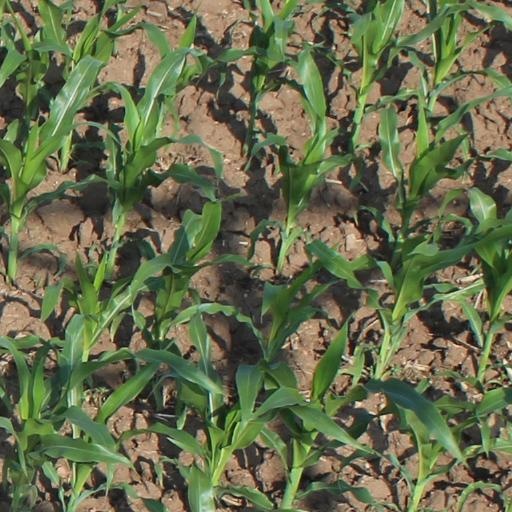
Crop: maize; corn